Isocitrate dehydrogenase (NAD+)

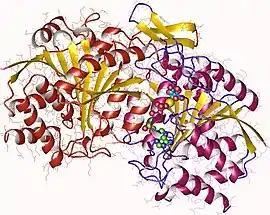
isocitrate dehydrogenase [NAD] heterodimer, Human

Isocitrate dehydrogenase (NAD+) ("isocitric dehydrogenase", "beta-ketoglutaric-isocitric carboxylase", "isocitric acid dehydrogenase", "NAD dependent isocitrate dehydrogenase", "NAD isocitrate dehydrogenase", "NAD-linked isocitrate dehydrogenase", "NAD-specific isocitrate dehydrogenase", "NAD isocitric dehydrogenase", "isocitrate dehydrogenase (NAD)", "IDH (ambiguous)", "nicotinamide adenine dinucleotide isocitrate dehydrogenase") is an enzyme with systematic name "isocitrate:NAD+ oxidoreductase (decarboxylating)". This enzyme catalyses the following chemical reaction